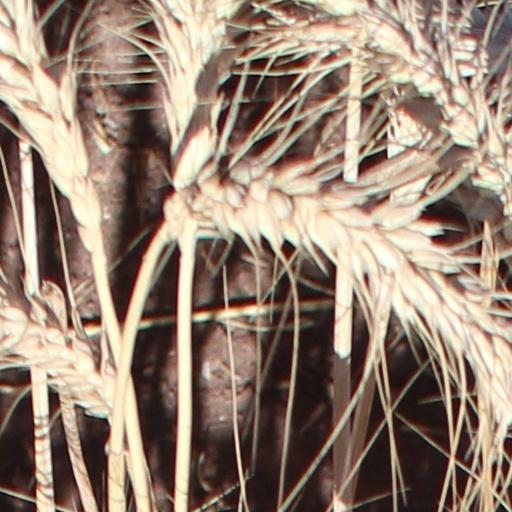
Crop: wheat